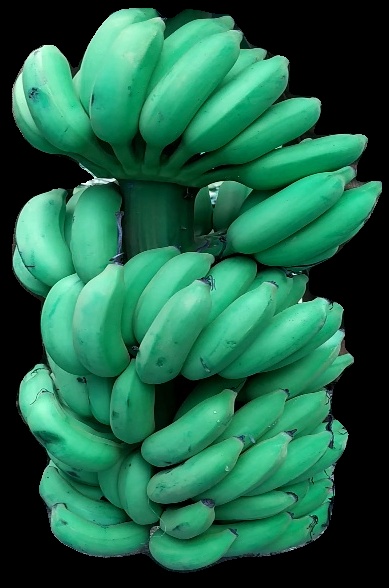
Variety: elakki-bale
Grade: grade1